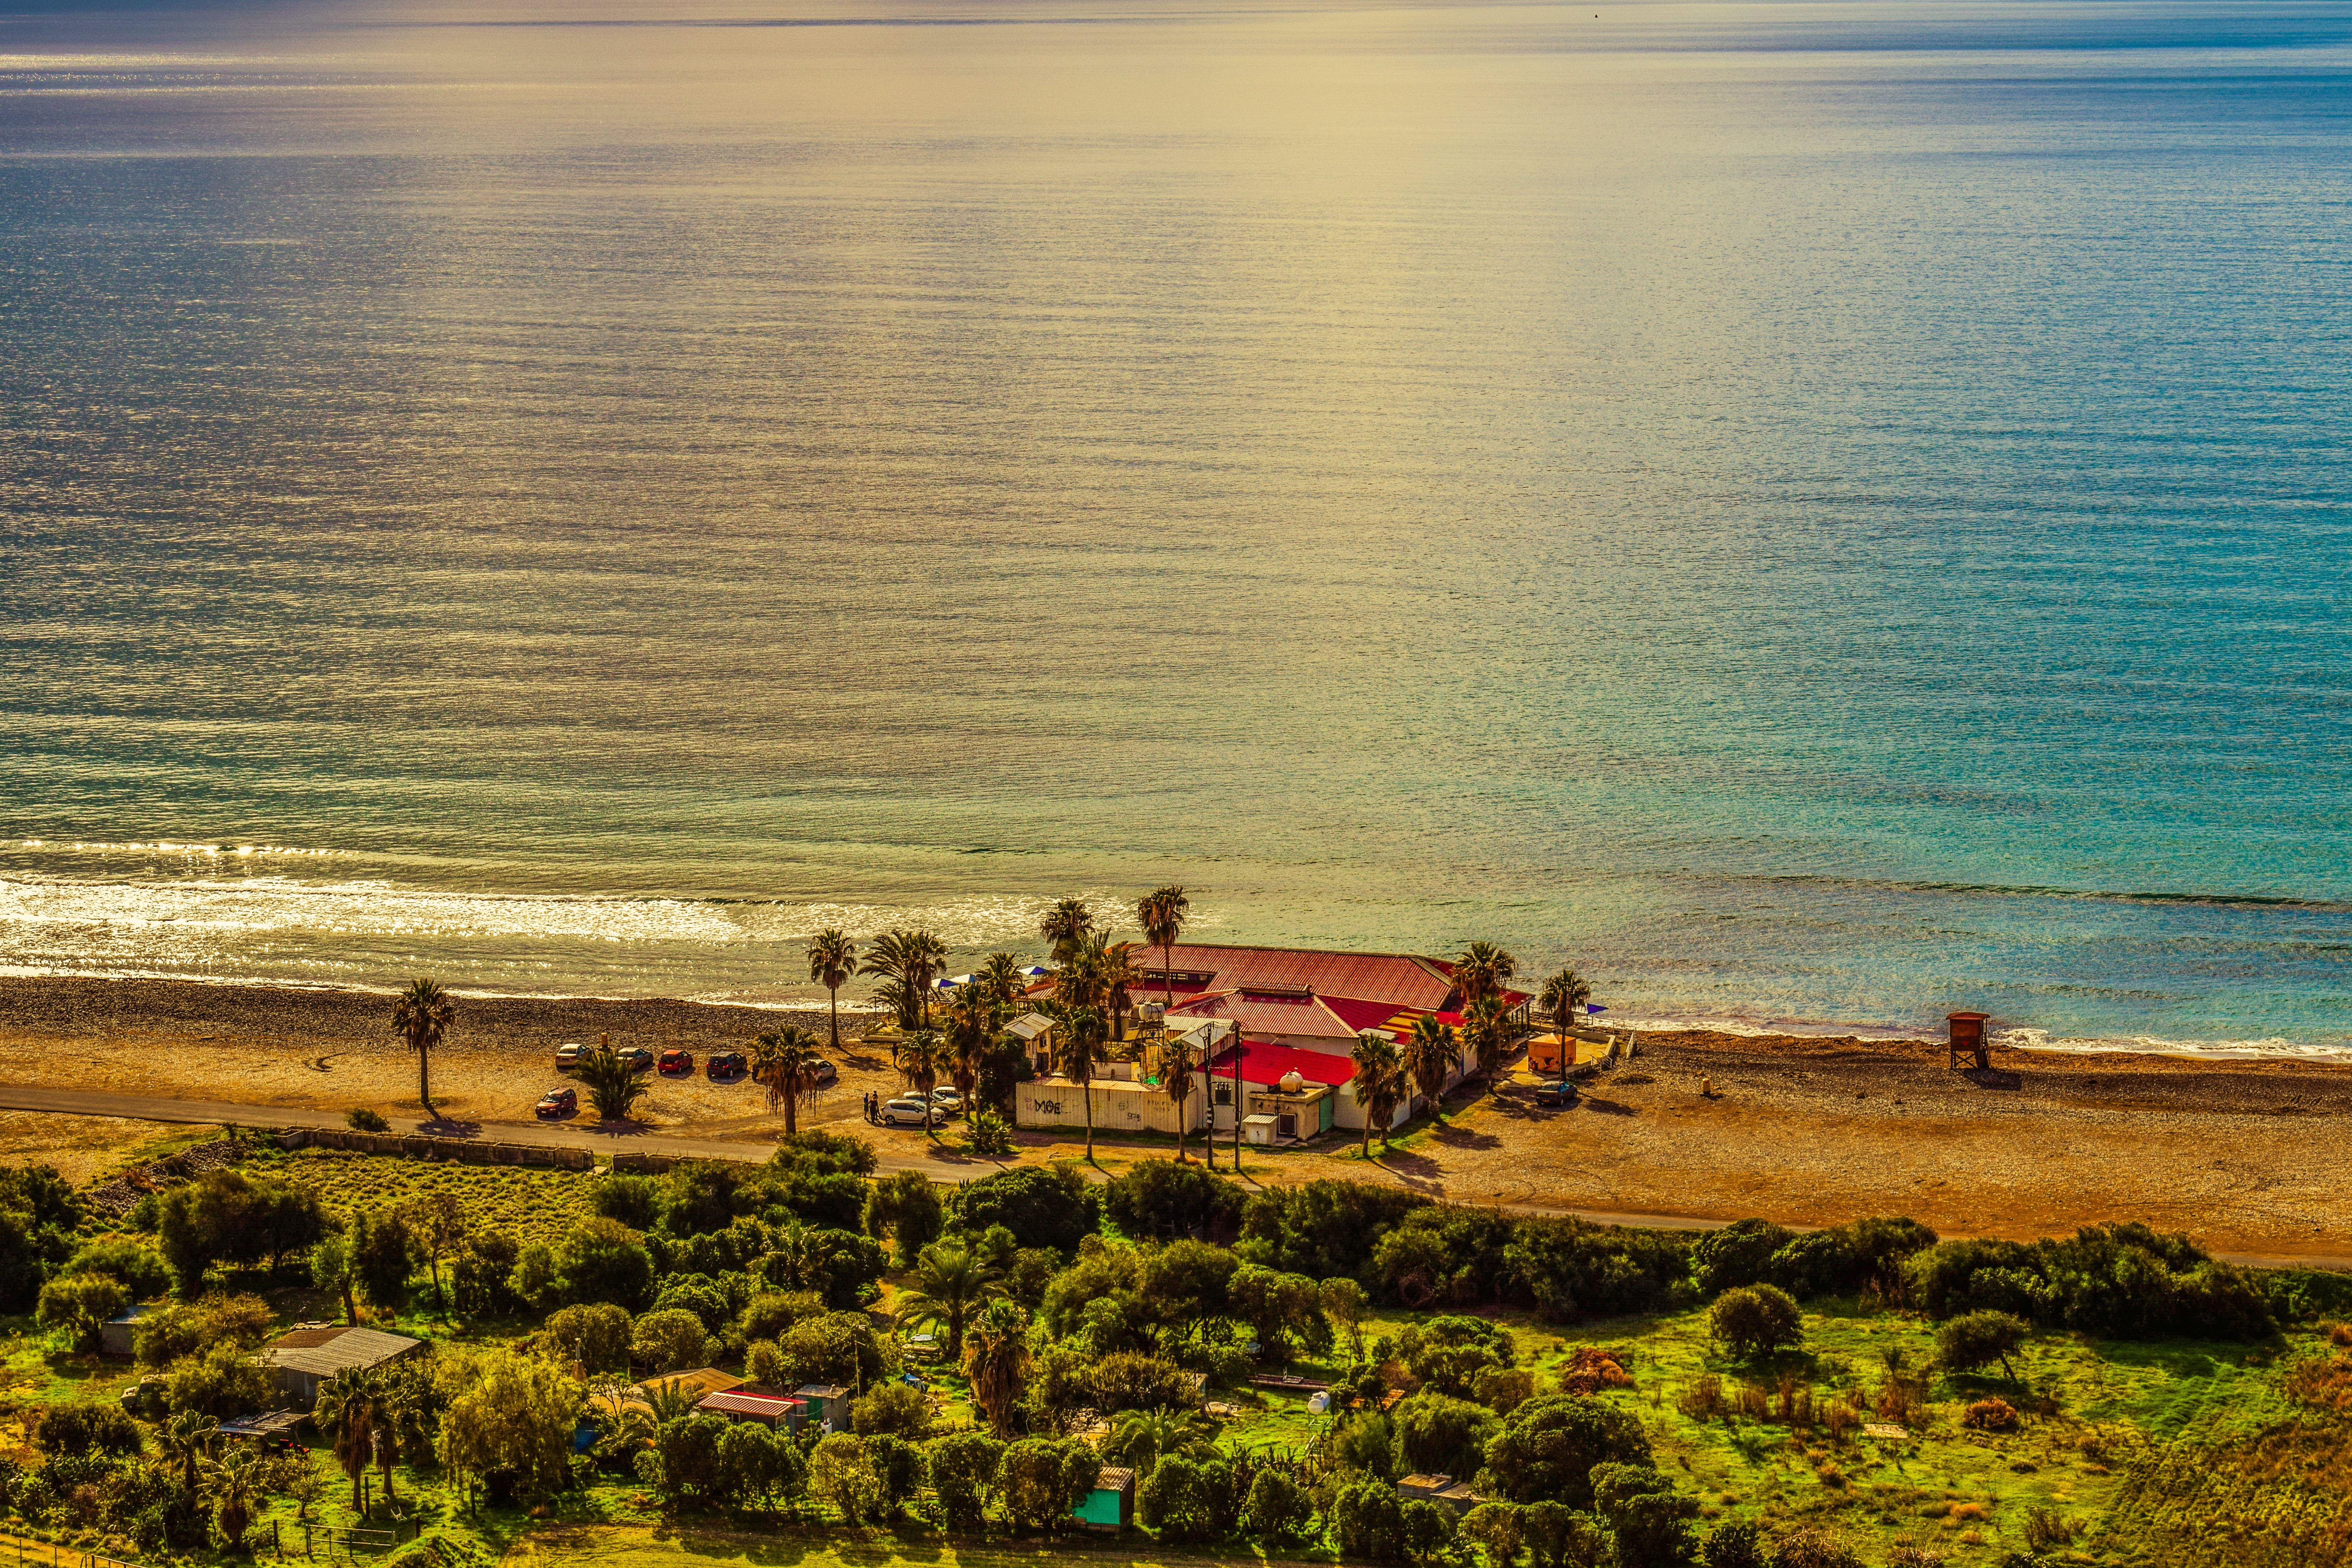
beach, shore, sea, body of water, coast, ocean, horizon, morning, vacation, bay, wave, sunset, sand, dusk